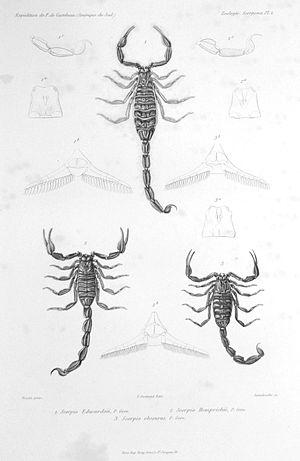
Tityus obscurus est une espèce de scorpions de la famille des Buthidae. Elle a longtemps été appelée Tityus cambridgei.
Les Buthidae sont une famille de scorpions. Elle comporte plus de 1 000 espèces dans 90 genres.